Modern Irish Army uniform

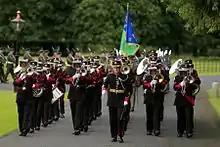
Army No 1 Band in uniform

Officers have their rank markings pinned to the shoulder straps of their tailored tunic. They also wear a Sam Browne Belt in brown leather. The Officers SD No. 1 Uniform also includes brown leather shoes and brown leather gloves. Non-cavalry officers in the Permanent Defence Force wear peaked caps, whereas cavalry and reserve officers wear Glengarry hats with black and green ribbons respectively. All officers except colonels and higher ranks (who have since 2010 worn a gilt badge backed with red cloth) wear bronze cap badges, marking them out from the enlisted ranks who have anodised aluminium brass coloured cap badges.